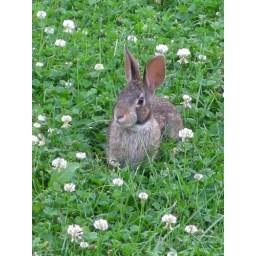
bunny in the grass outside the library